Greenwood School District (Pennsylvania)

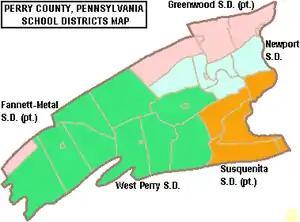
District boundaries in Perry and Juniata County, six included municipalities

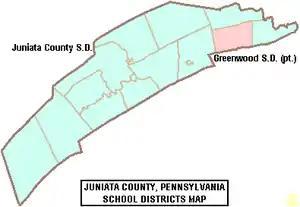
Map of Juniata County School Districts

The Greenwood School District is a small, rural, public school district which is located in Millerstown, Pennsylvania. The northernmost school district in Perry County, Pennsylvania, it is bordered to the north by the Juniata County School District, to the east by the Susquehanna River, to the south by the Newport School District, and to the west by the West Perry School District.